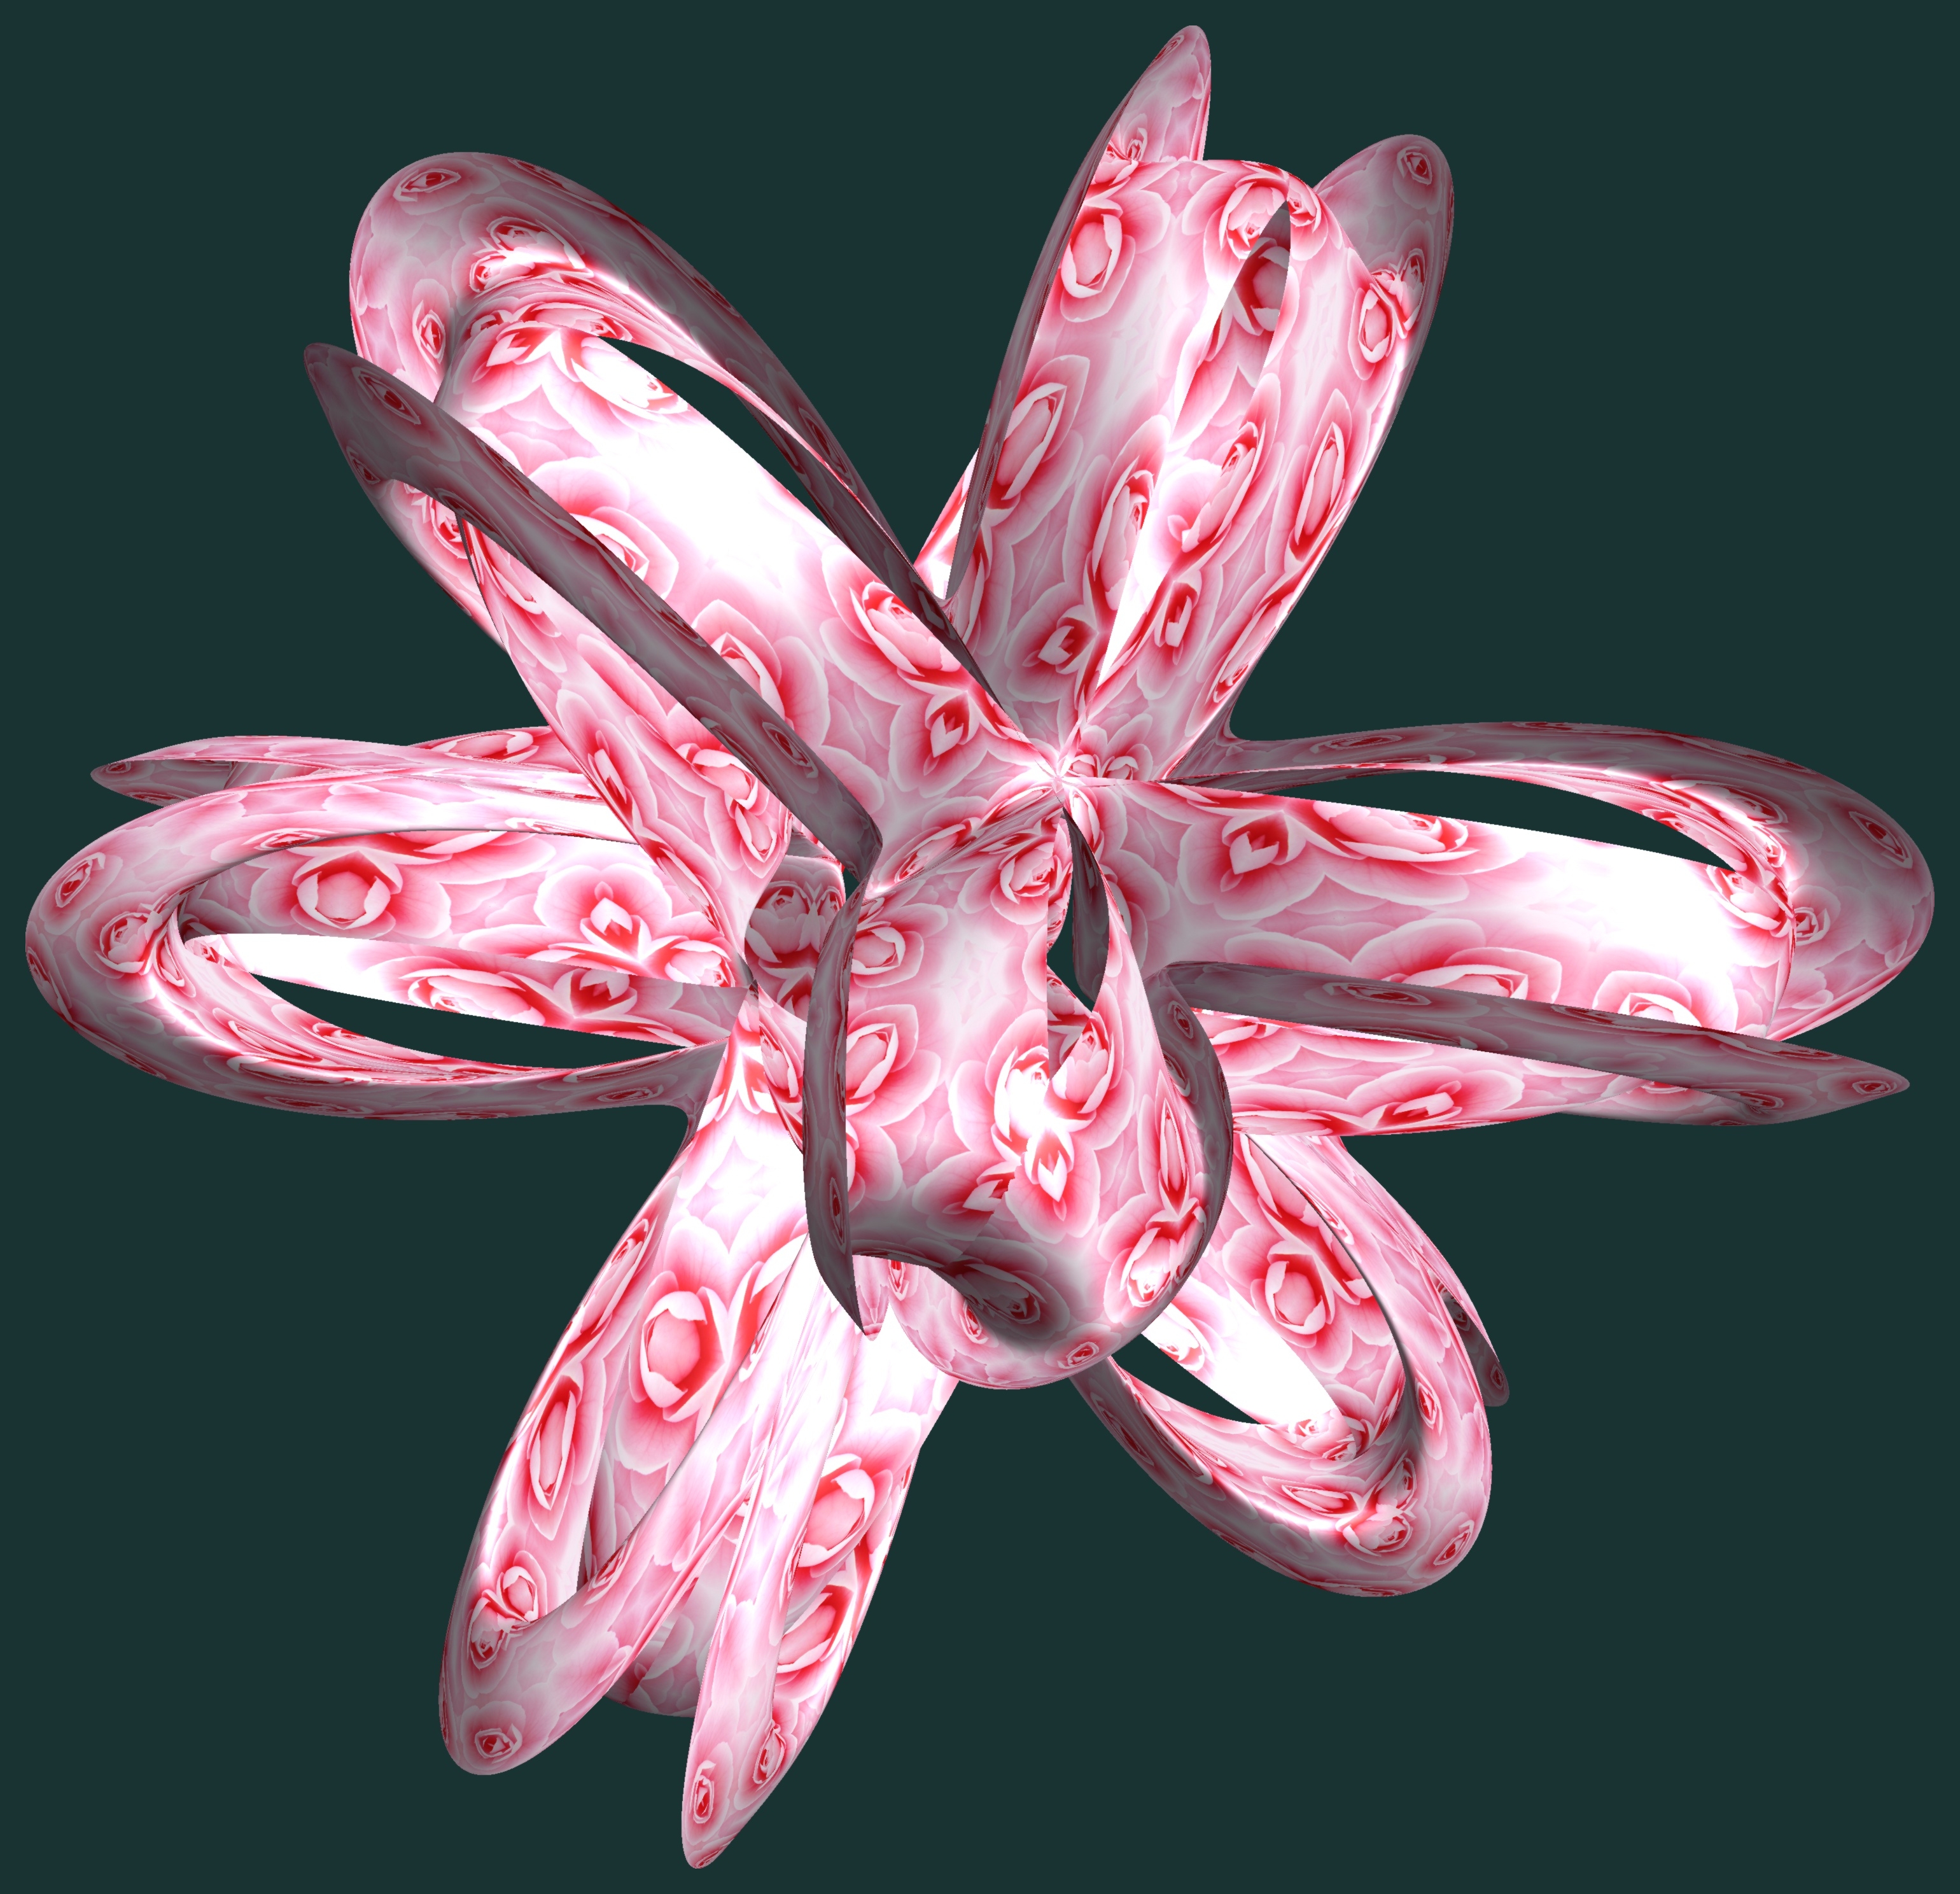
abstract, structure, plant, texture, flower, petal, pattern, red, geometry, sculpture, design, symmetry, 3d, graphic, lily, shape, torus, mathematica, cg, parametricplot3d, code, program, algorithm, geometricsculpture, macro photography, flowering plant, land plant